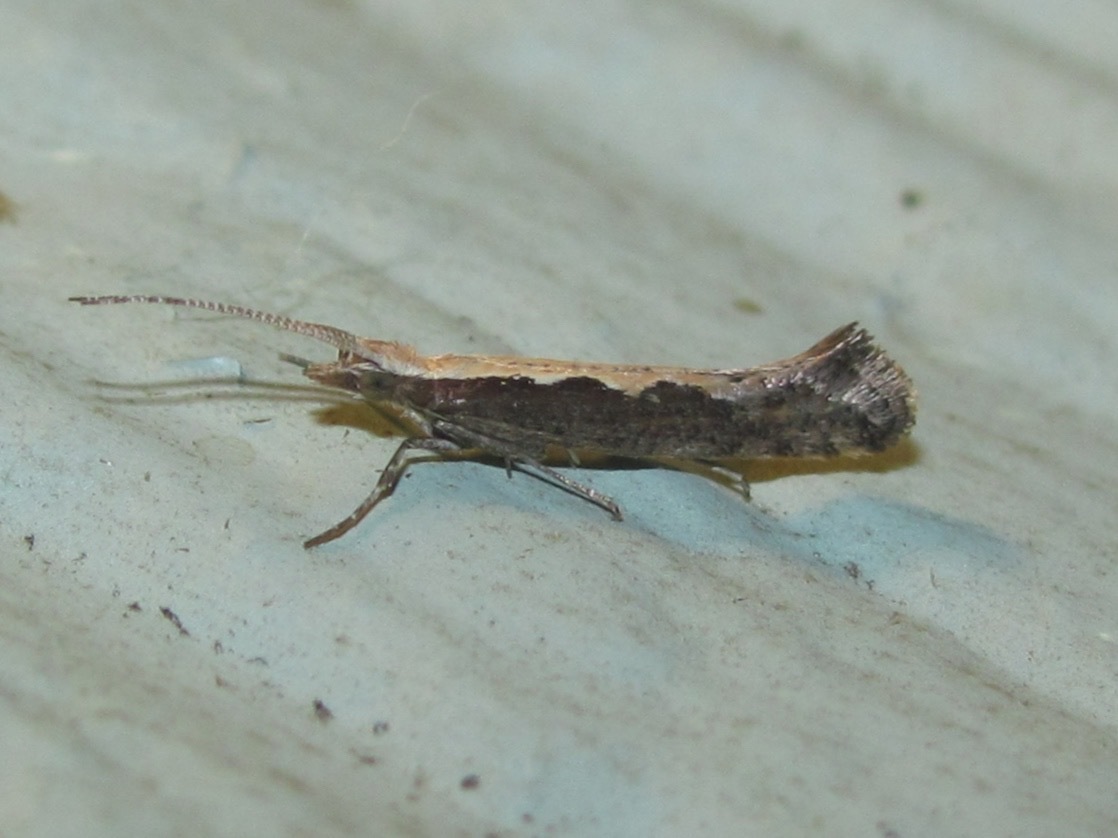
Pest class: diamondback_moth